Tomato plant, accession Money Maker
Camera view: horizontal (90 deg, fisheye); turntable rotation: 270 degrees
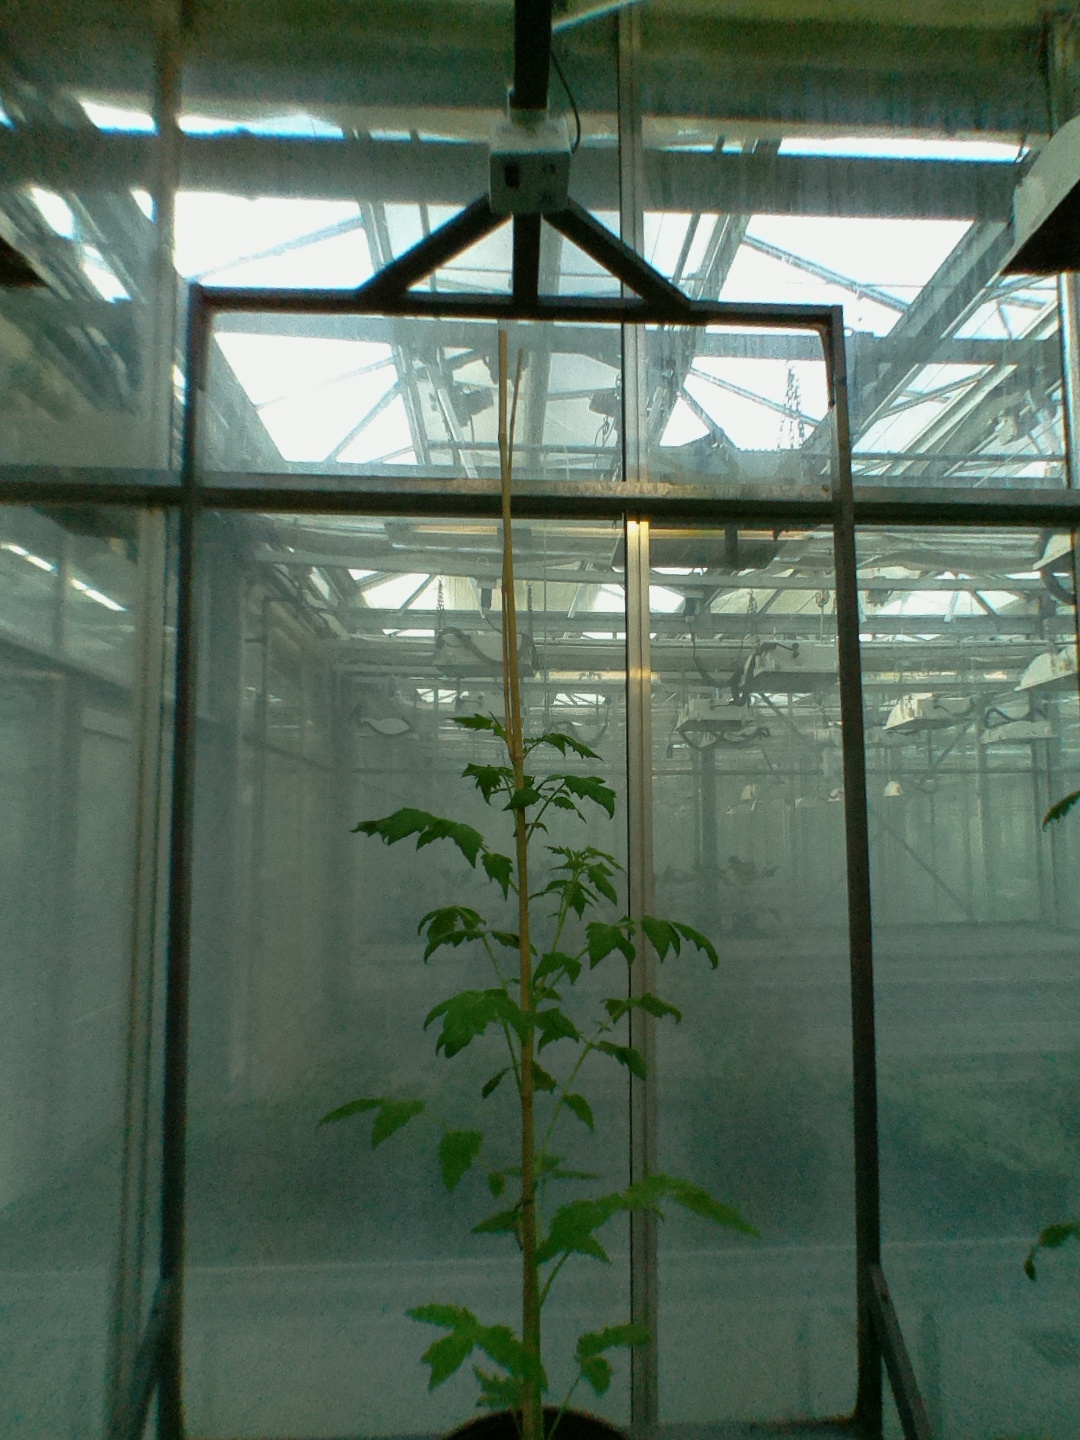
BBCH growth stage 20: First Side shoot start formed